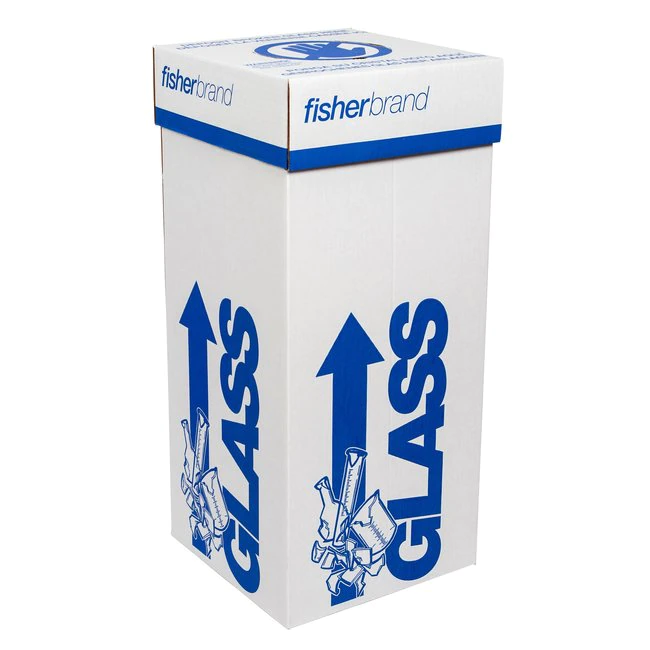
Label: cardboard